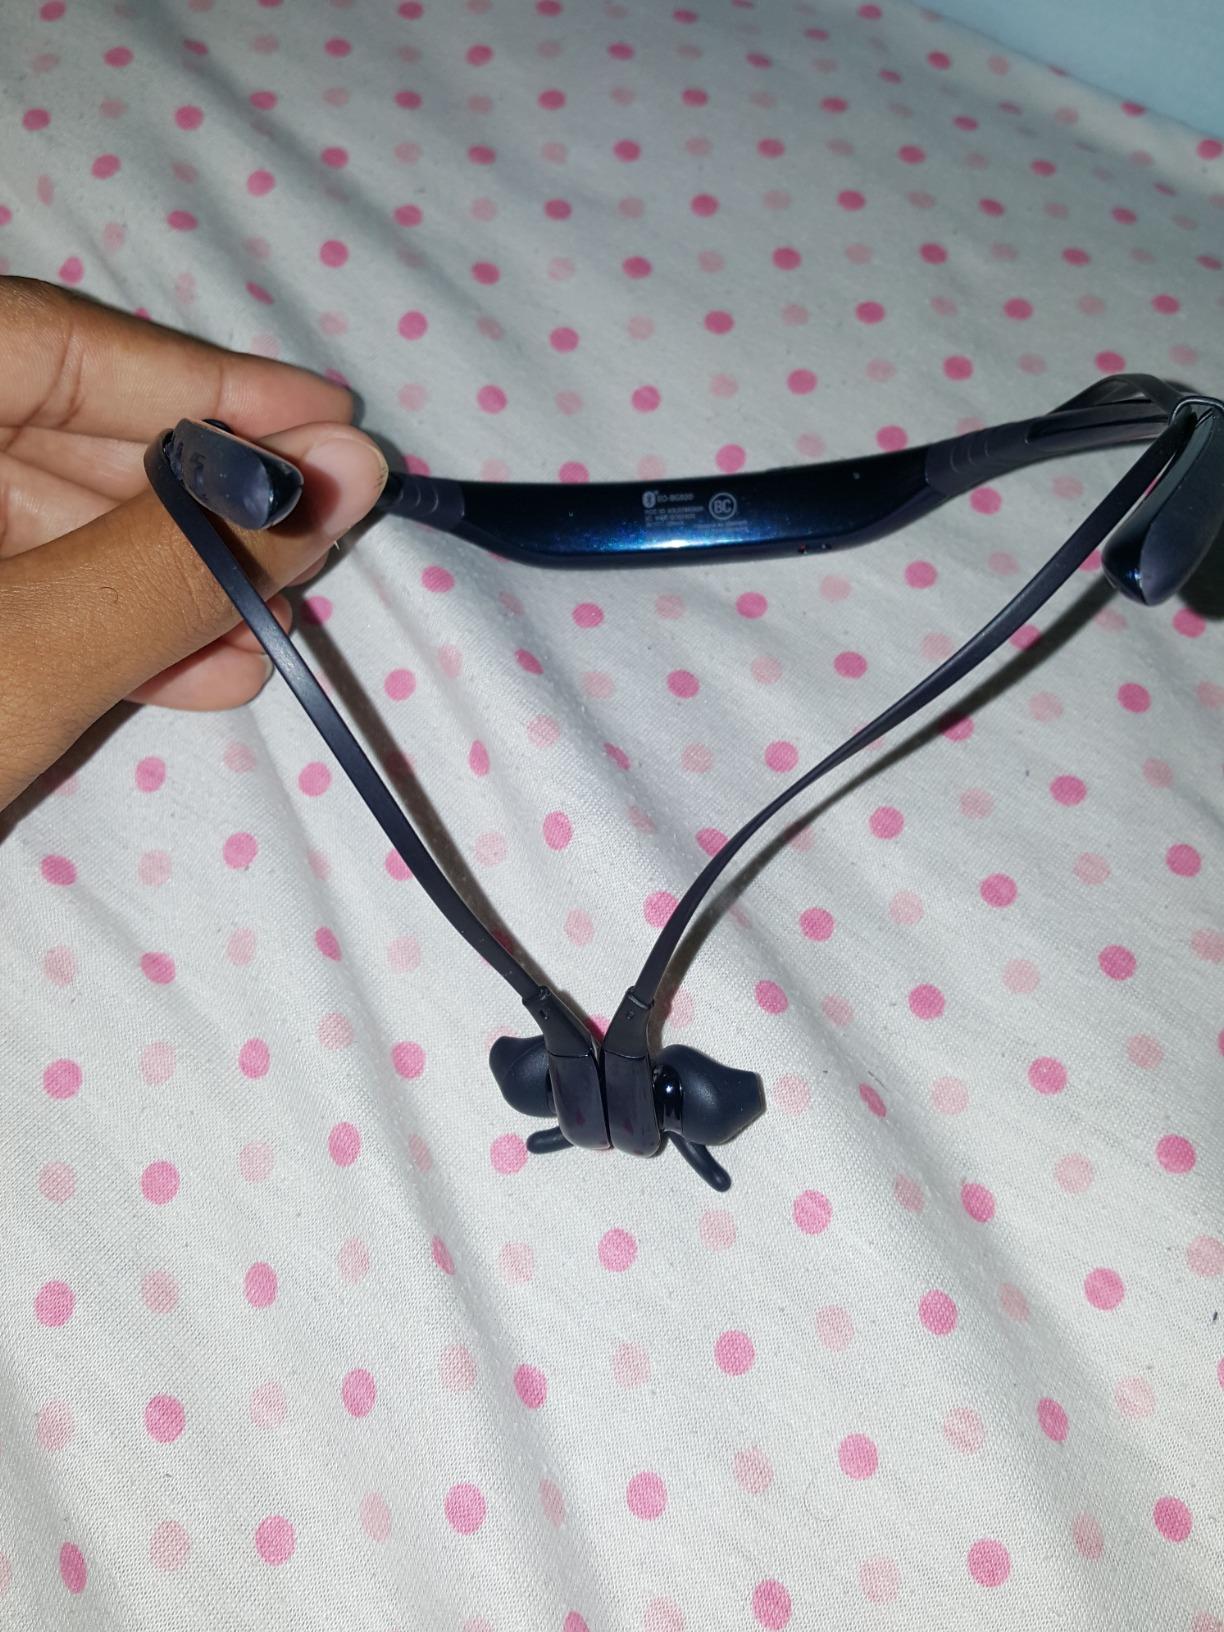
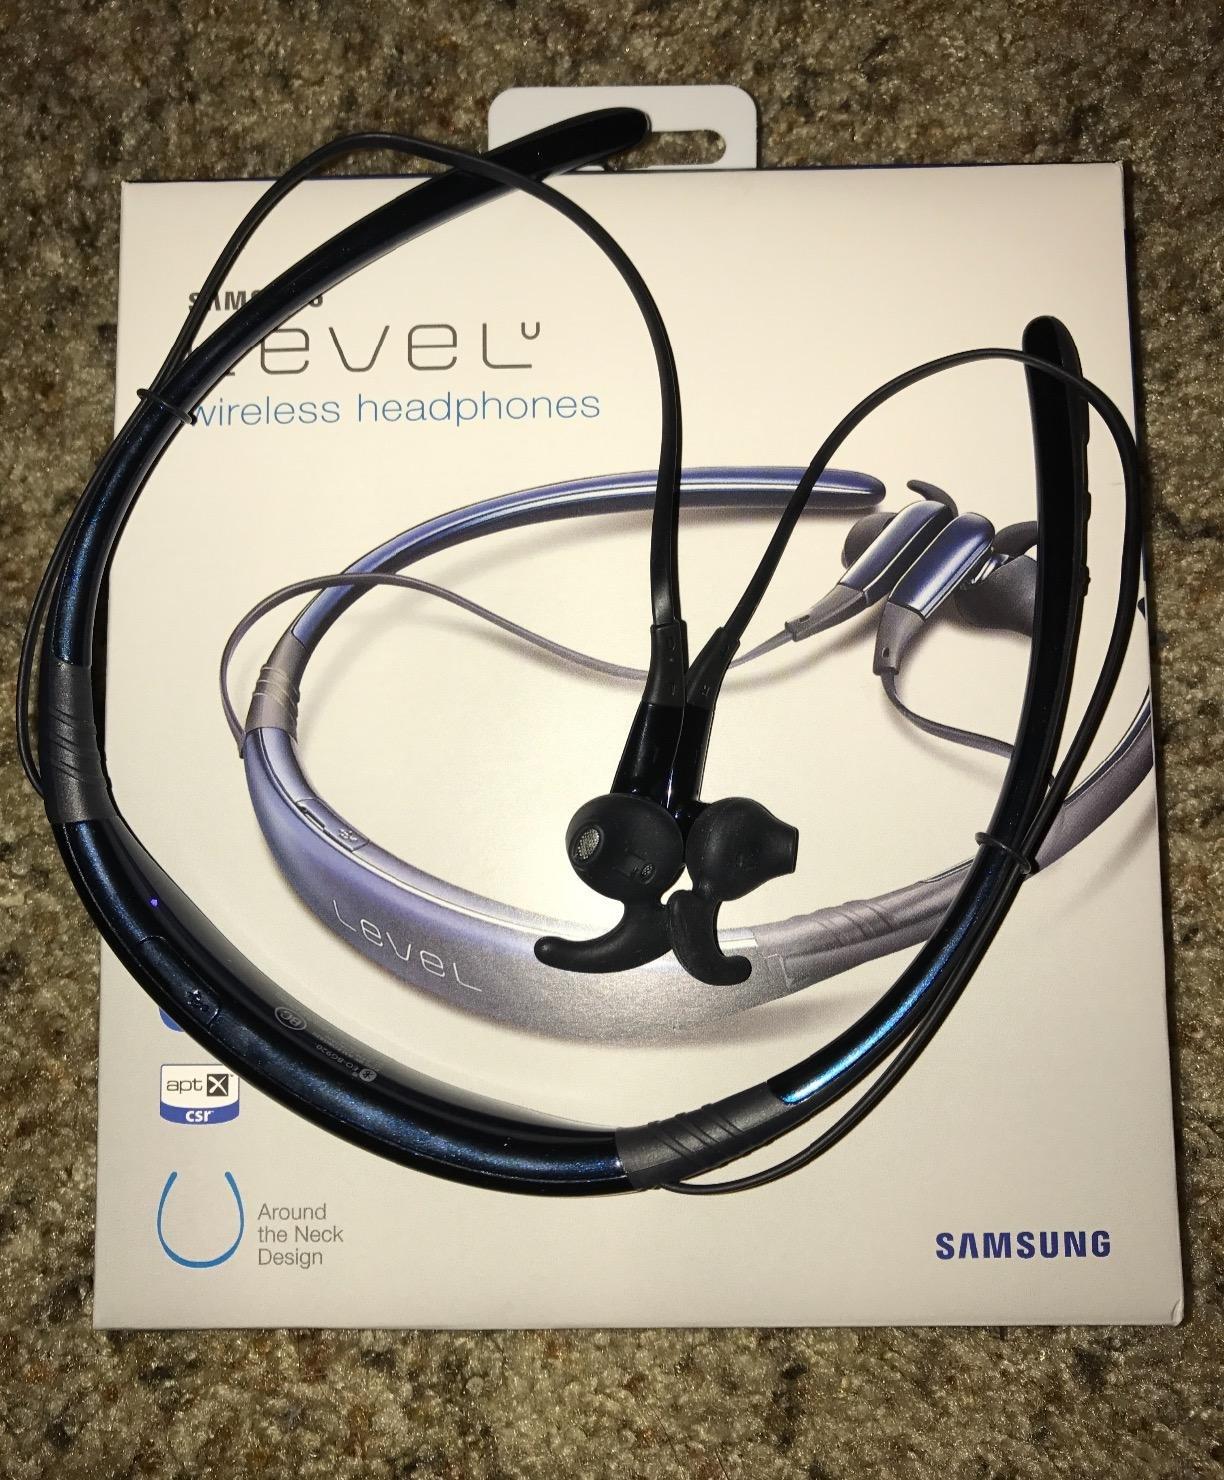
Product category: headphones
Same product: yes